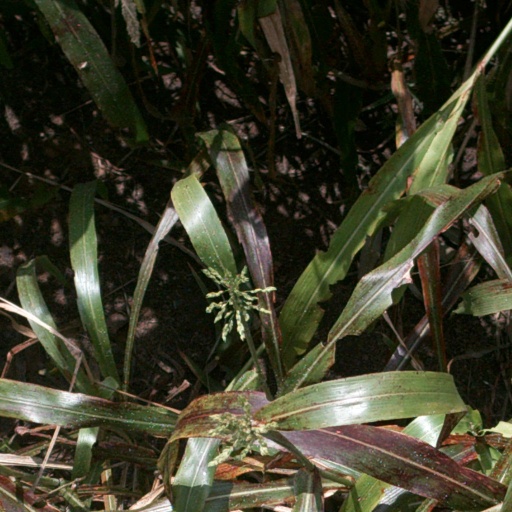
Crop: sorghum